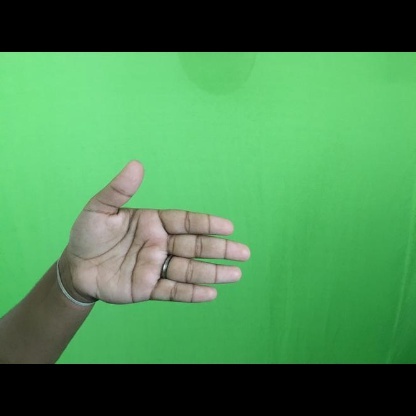
Mudra: Ardhachandran